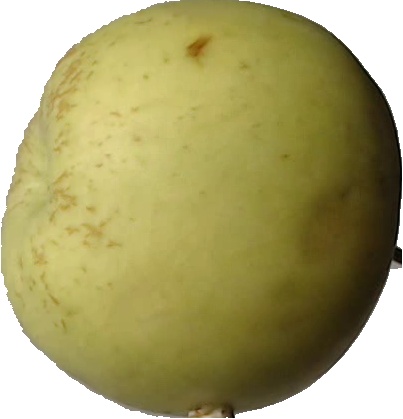
Label: apple_golden_3